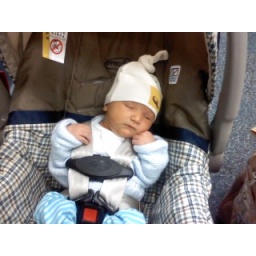
penn in car seat